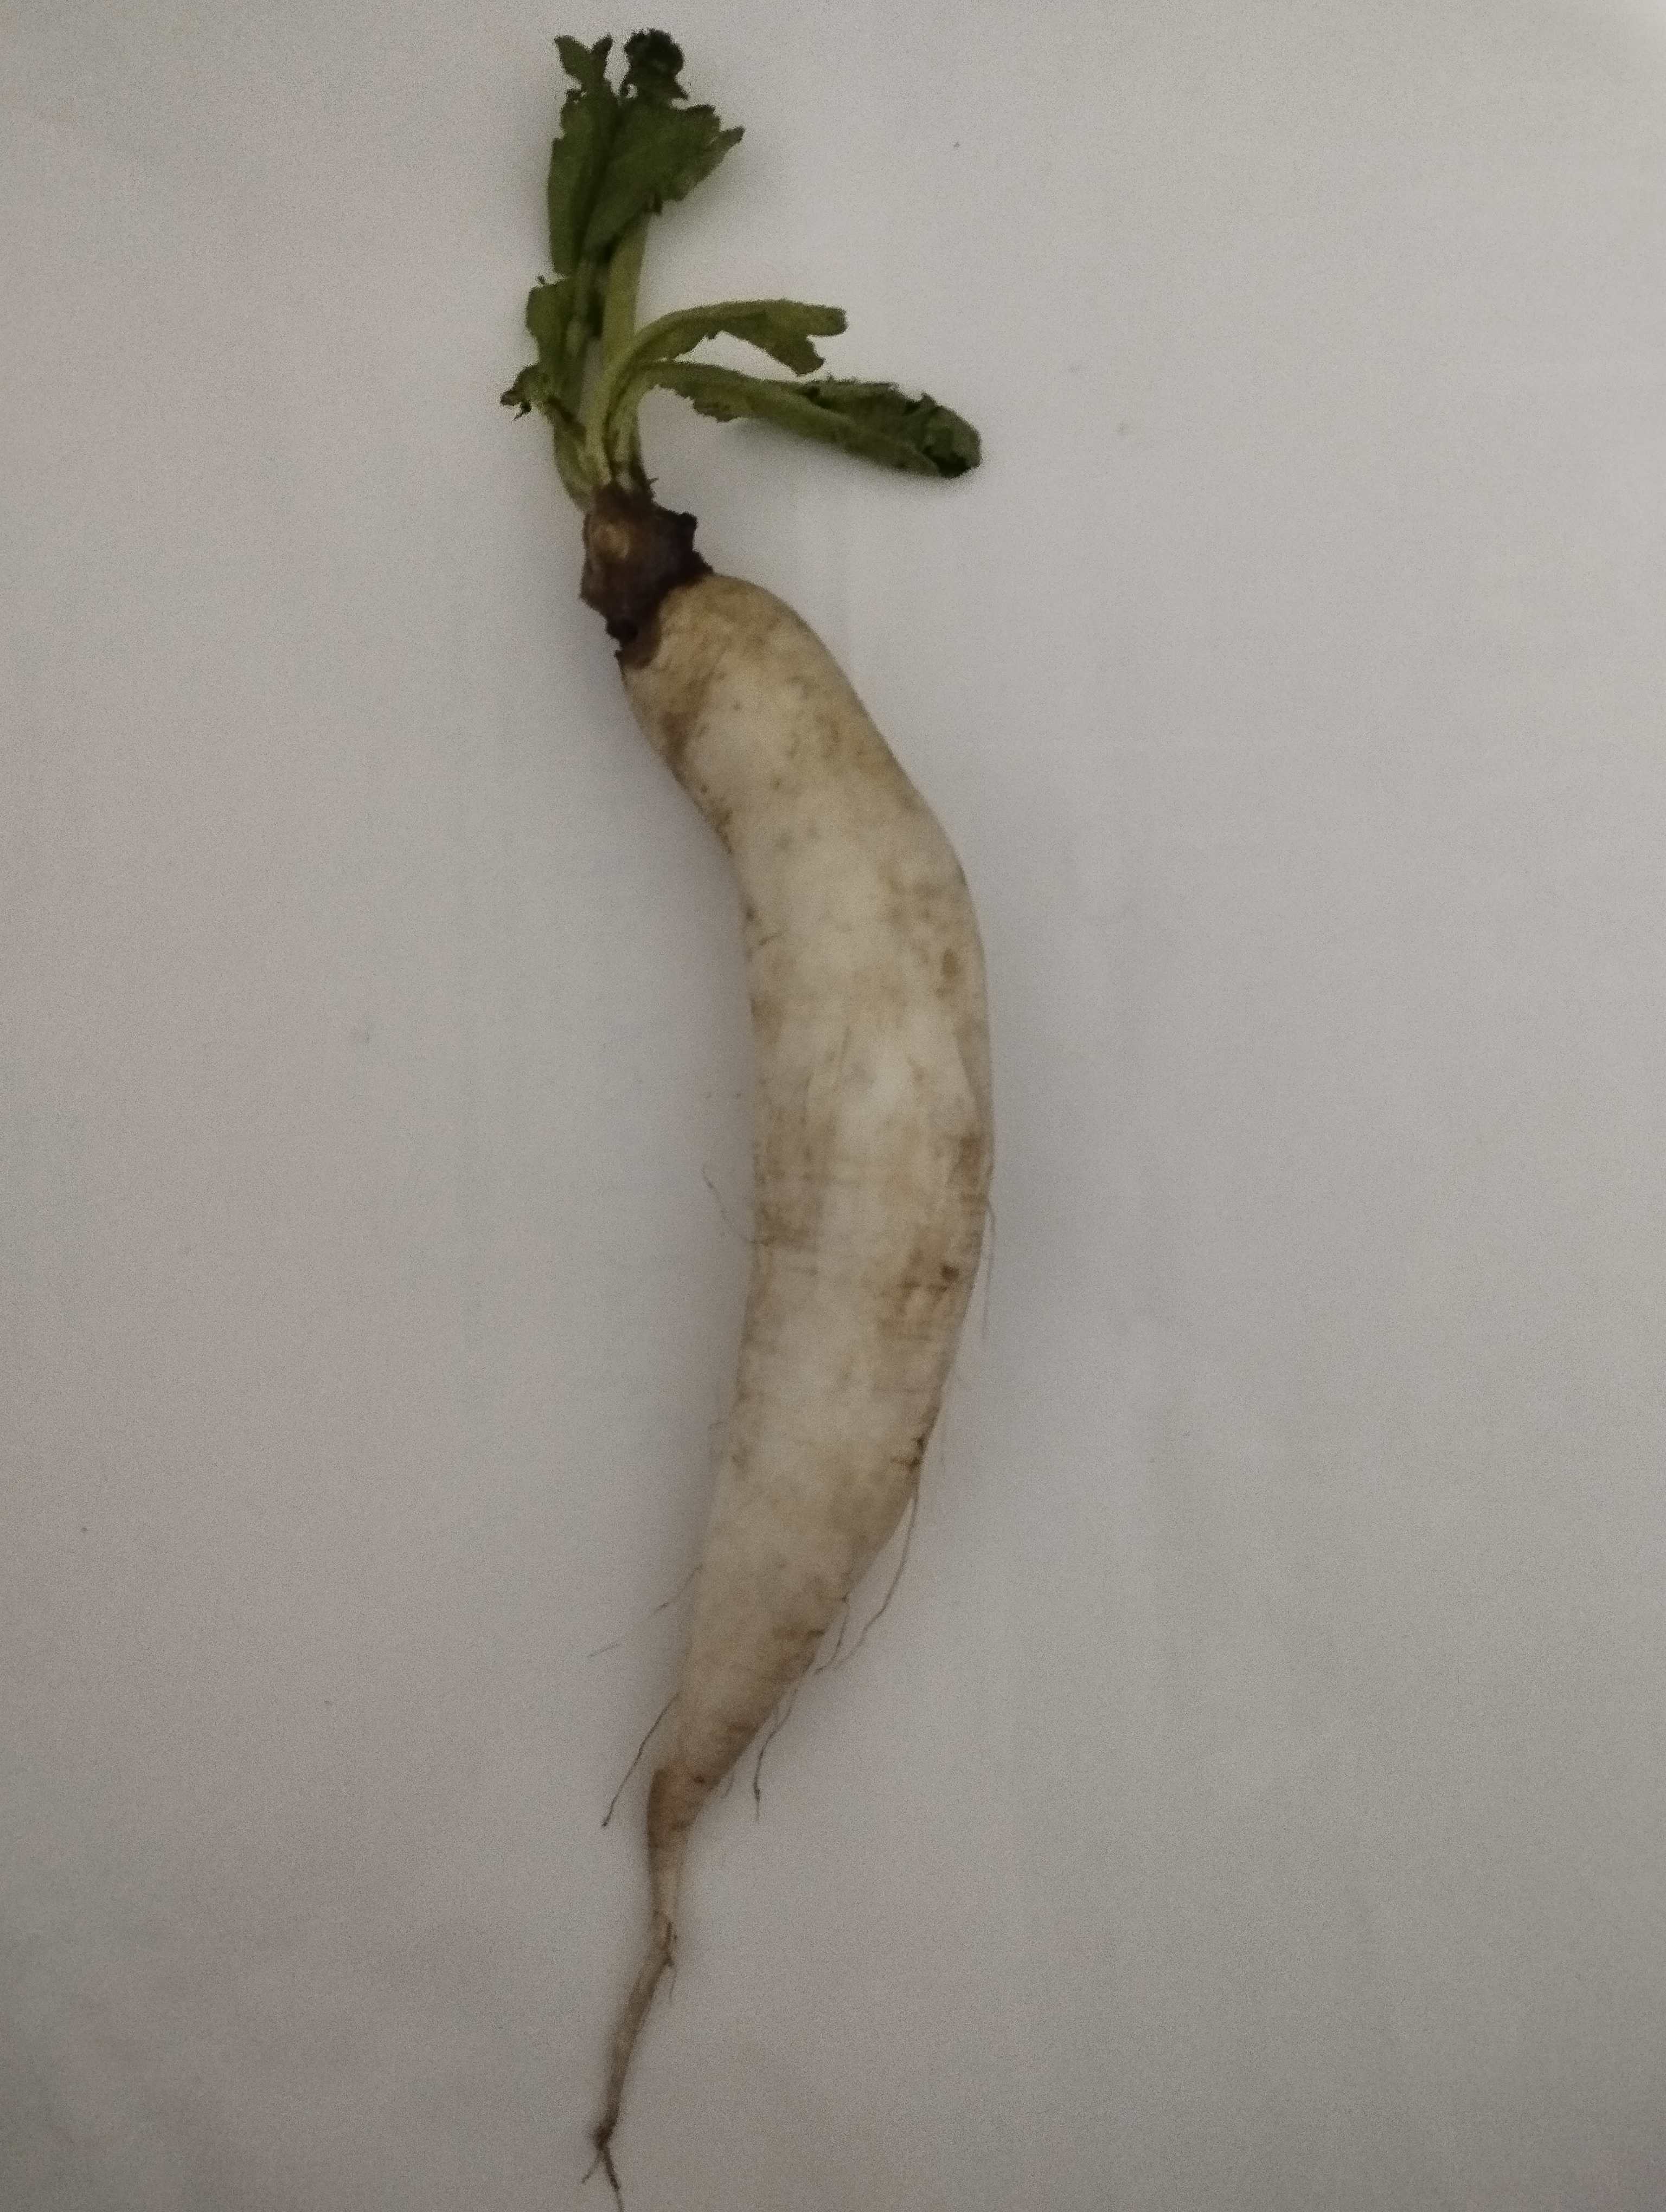
Label: Raphanus sativus